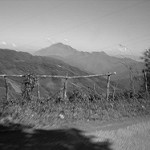
Label: B & W